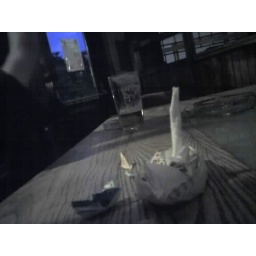
The pirate ship is being attacked by boats and sharks.